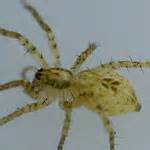
Label: spider